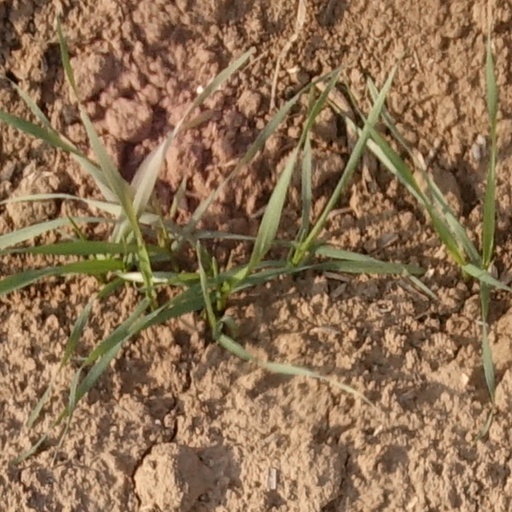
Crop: wheat